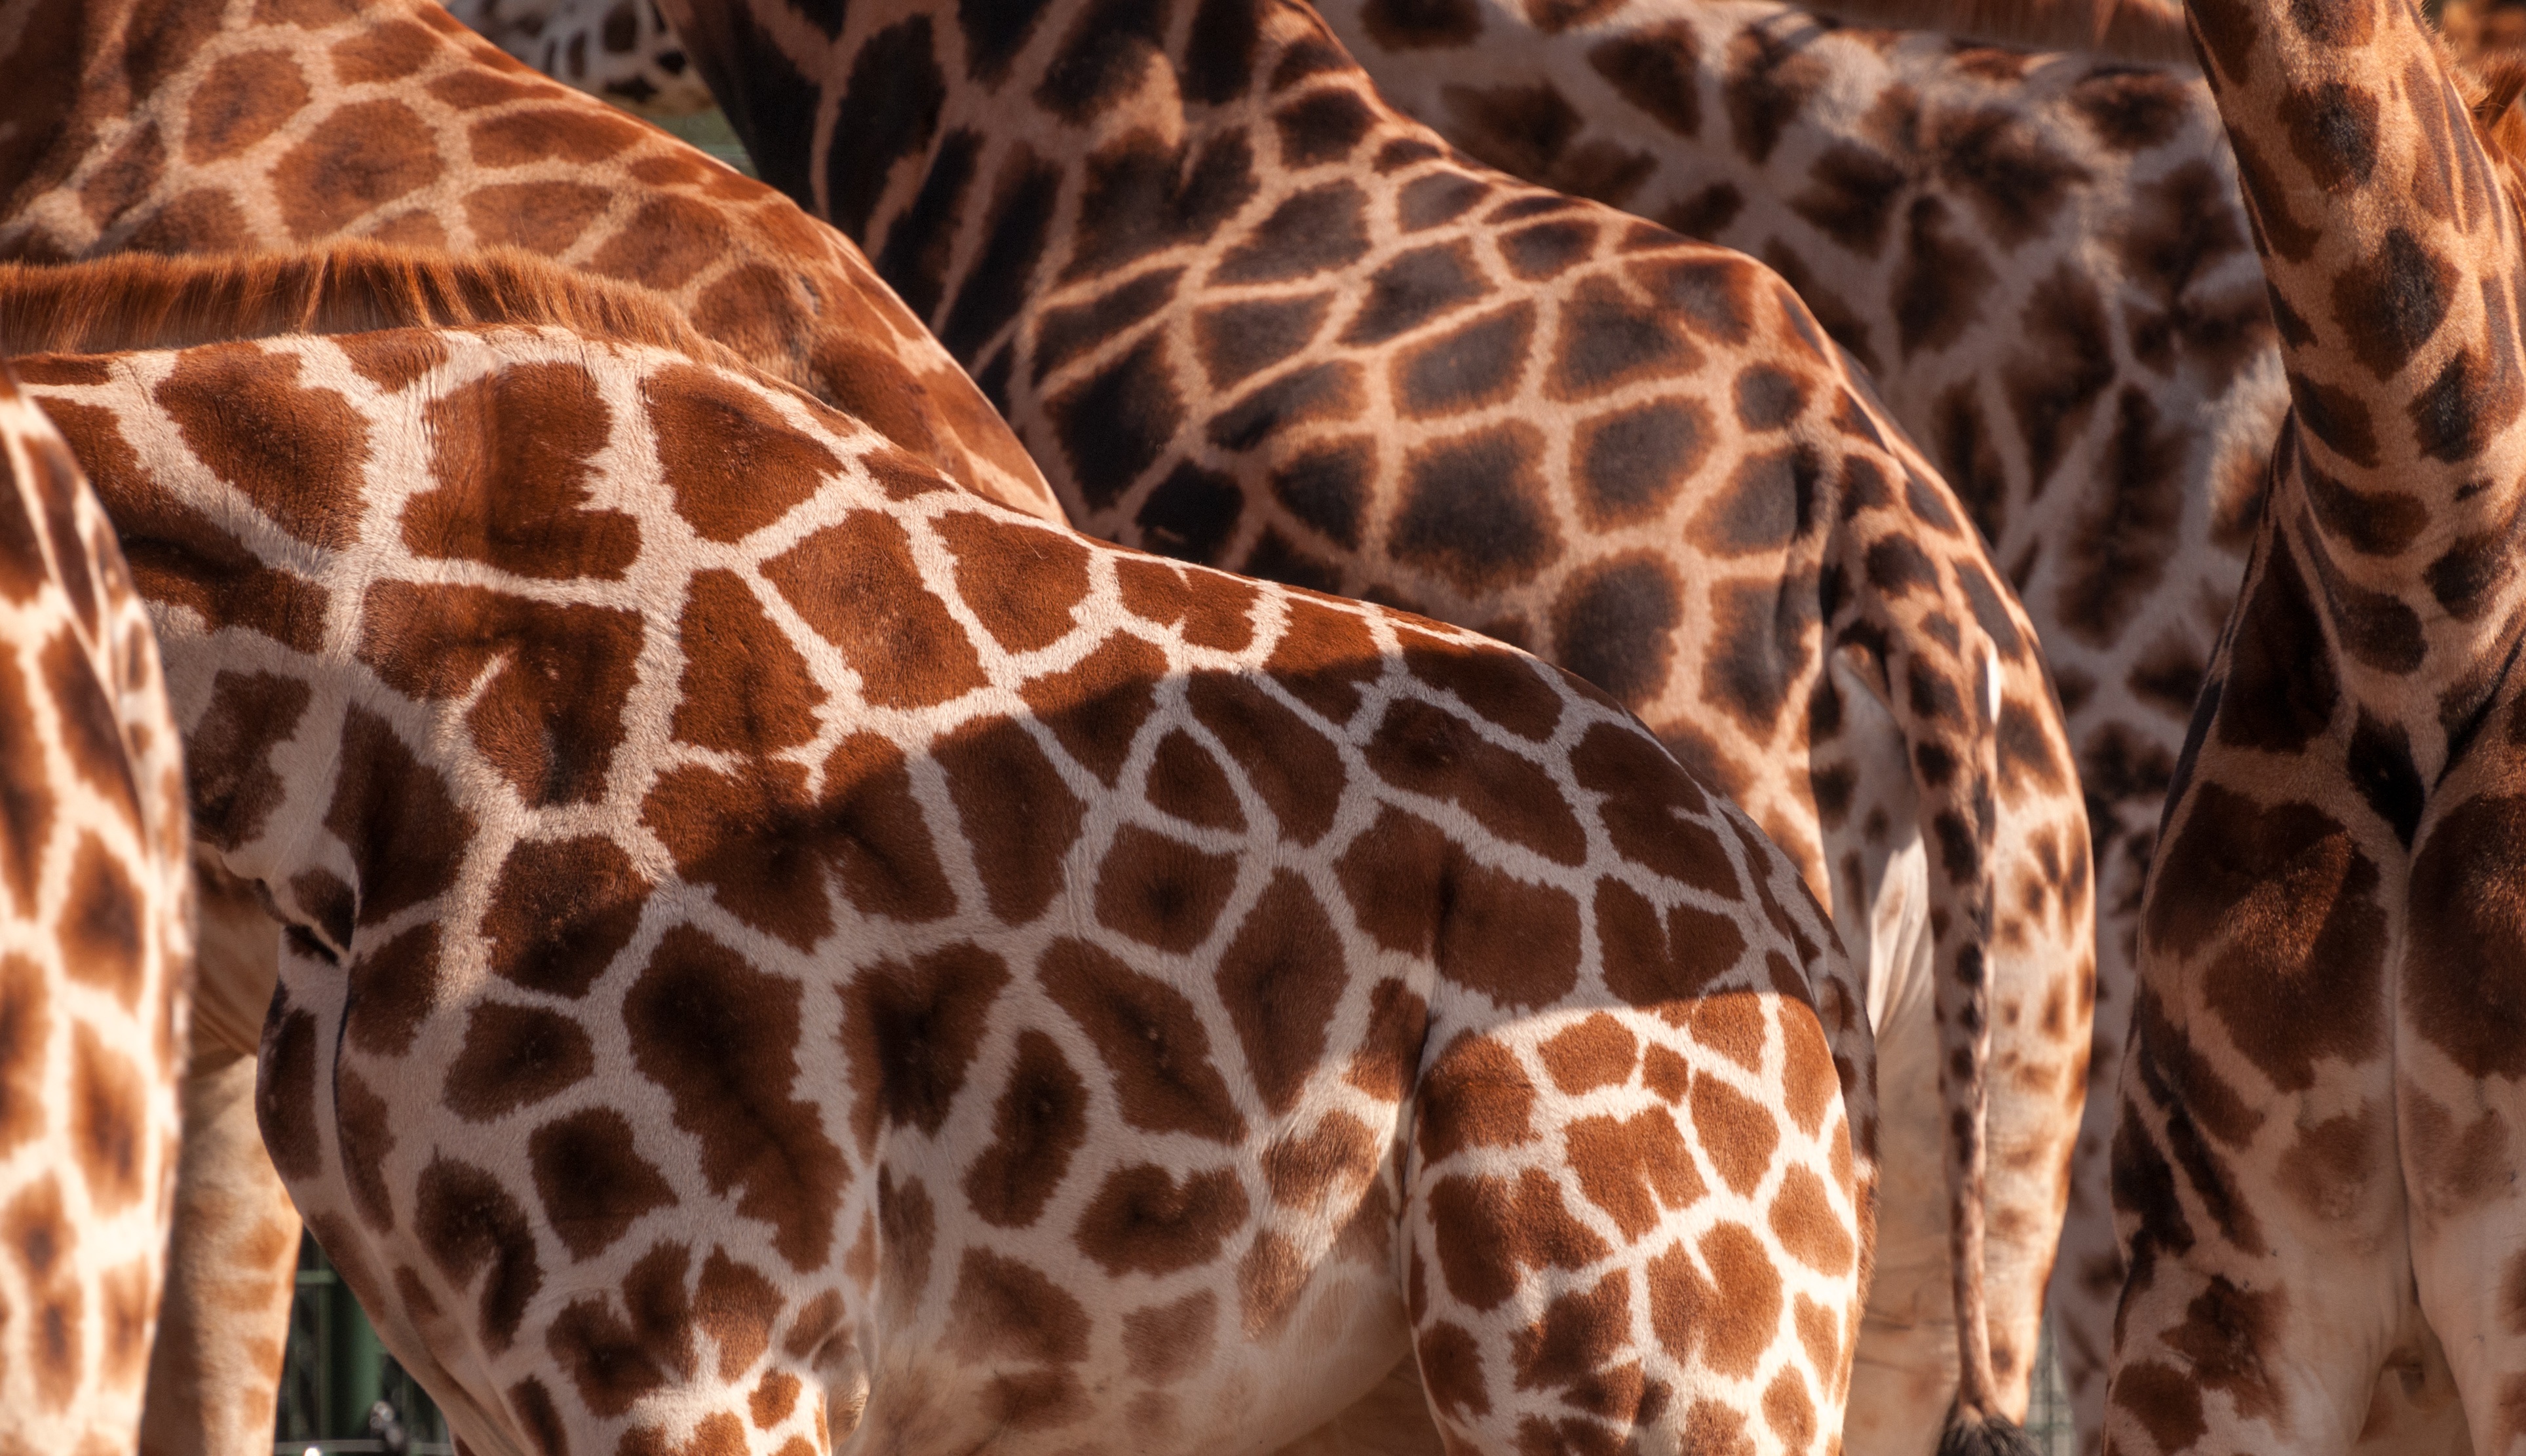
nature, outdoor, texture, animal, wildlife, wild, standing, zoo, fur, pattern, africa, brown, mammal, fauna, giraffe, spotted, background, neck, spots, tall, vertebrate, giraffidae